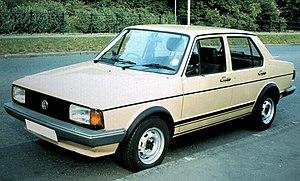
La Volkswagen Jetta est une automobile produite par la marque Volkswagen.